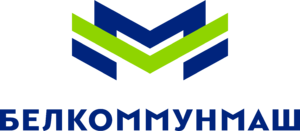
Belkommunmash est un fabricant biélorusse de véhicules de transport en commun à traction électrique.